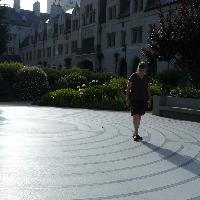
Weather: sun or clear